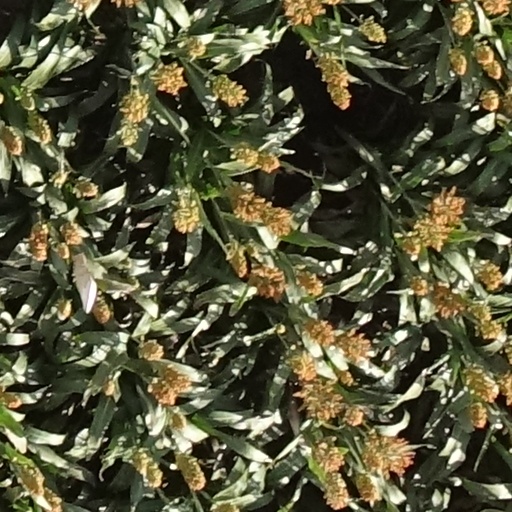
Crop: sorghum